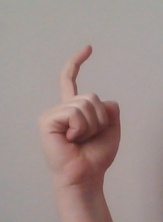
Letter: ra